Marsh Foundation School

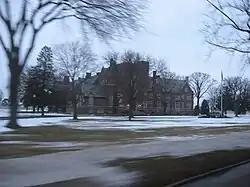
One of the school buildings

After Marsh's death, his will provided more than $5,000,000 for the establishment of a foundation to administer the school. In 1923, the trustees contracted with Langdon, Hohly, and Gram, a Toledo architectural company, to build six school buildings on the Marsh farm. Since that time, the school and home have served the community of Van Wert, while the original house has been converted into a museum.